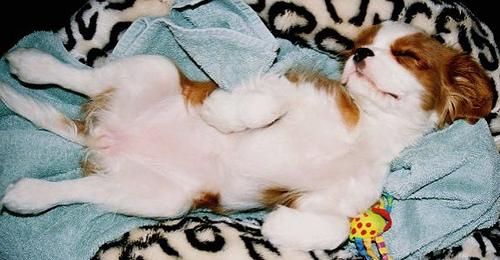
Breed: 207-n000026-Blenheim_spaniel